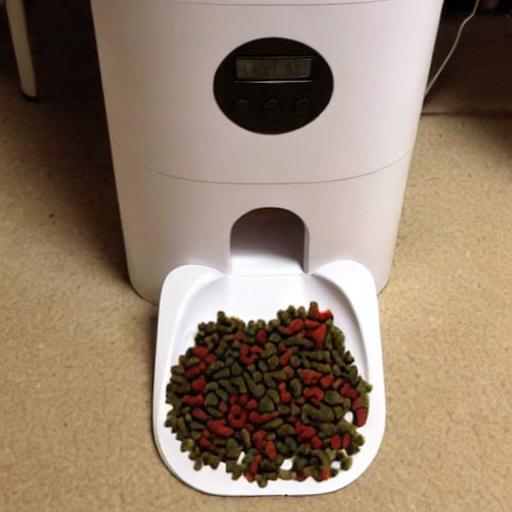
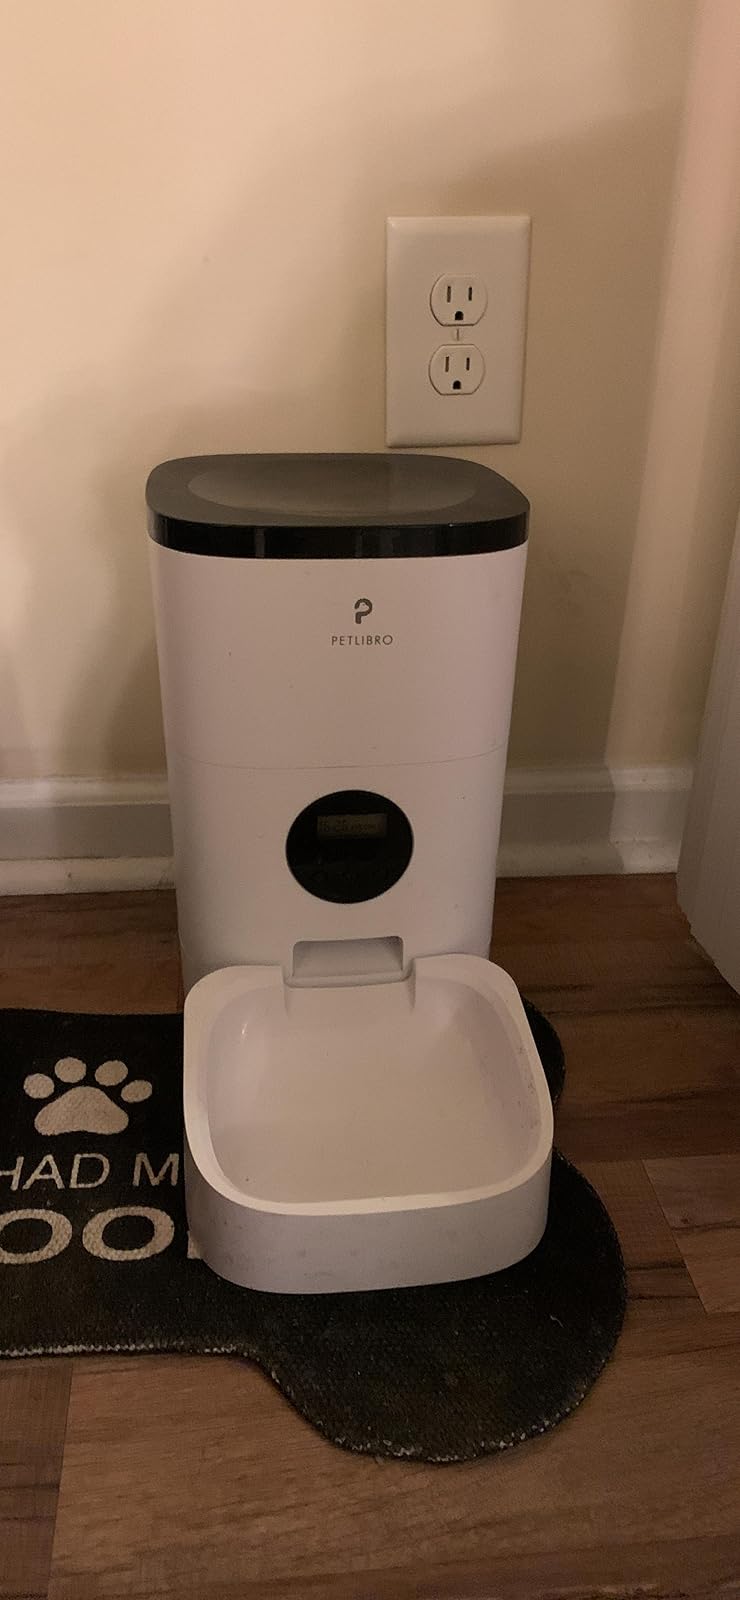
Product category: items_feeder
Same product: no